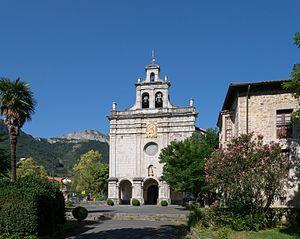
Urduña en basque ou Orduña en castillan et Ordugne en français est une commune de Biscaye dans la communauté autonome du Pays basque en Espagne.